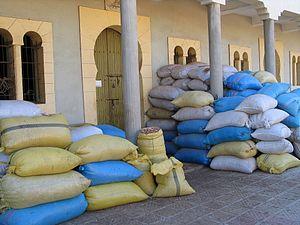
Essaouira (Maroc), coopérative de fabrication d'huile d'argane
L'huile d'argane ou d'argan est une huile végétale tirée de l'arganier, arbre endémique du Maroc et du Sud-Ouest algérien. Elle est très utilisée dans la cuisine traditionnelle du Souss.